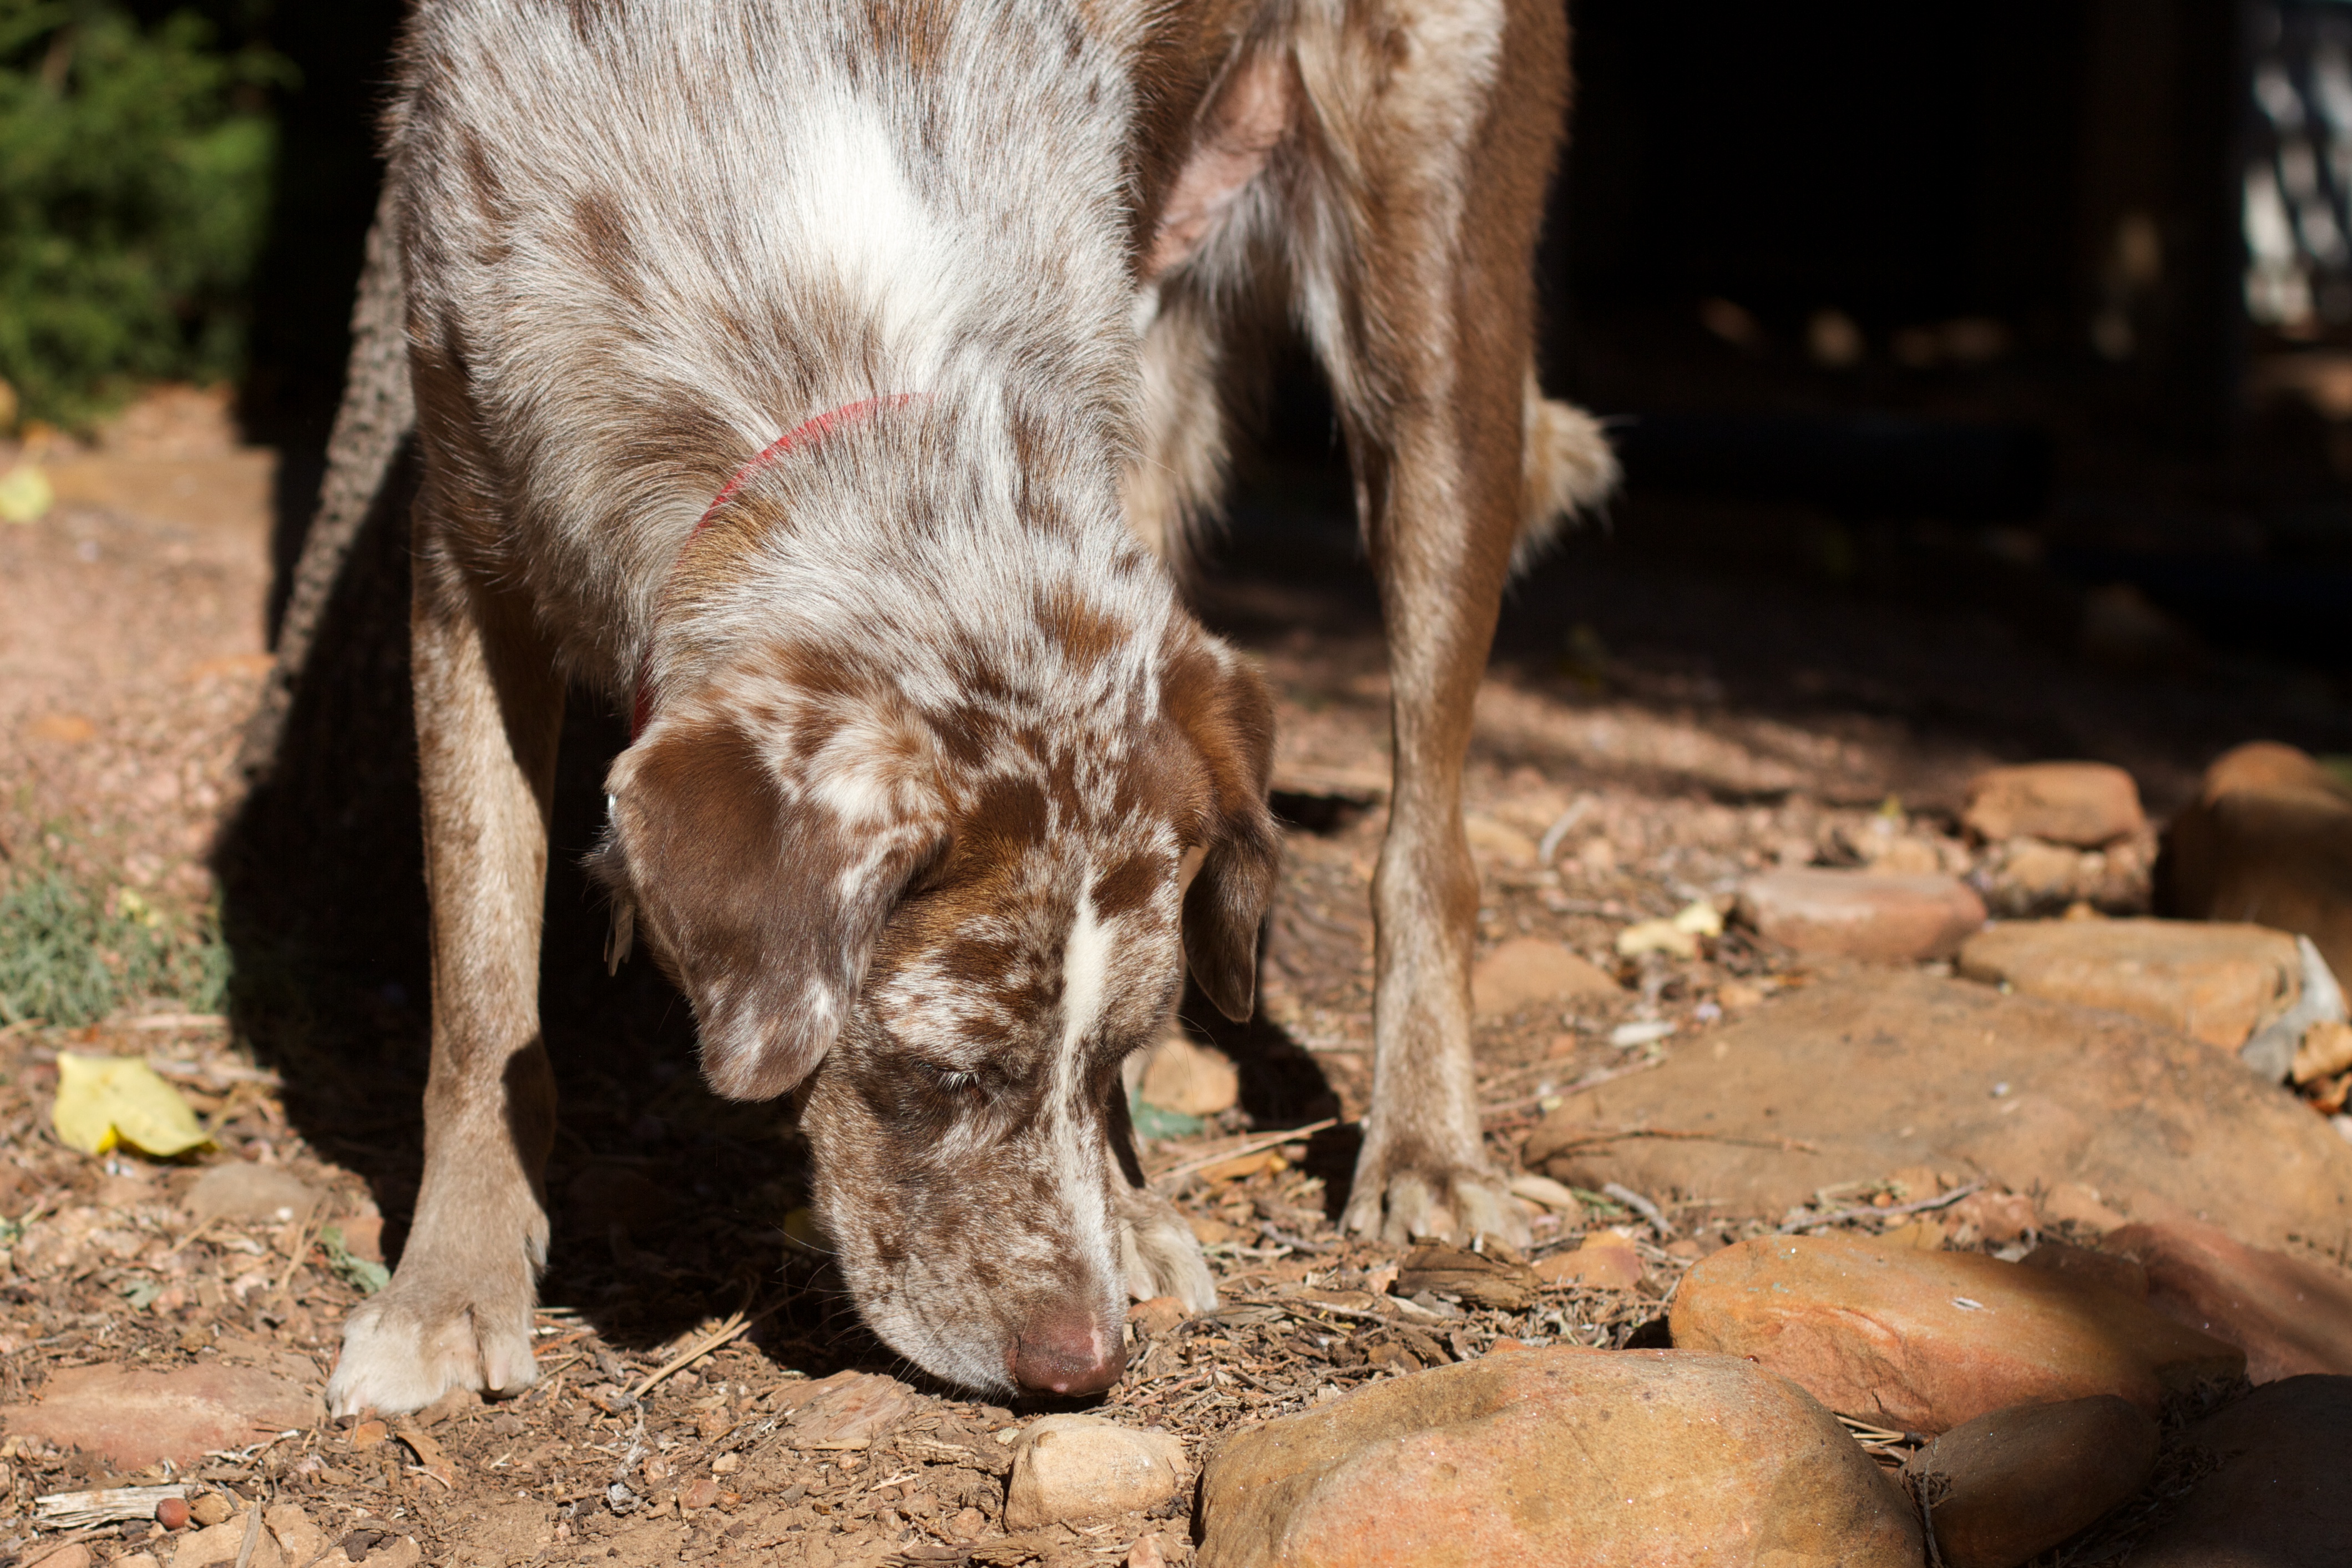
dog, mammal, hunting dog, vertebrate, felix, street dog, dog like mammal